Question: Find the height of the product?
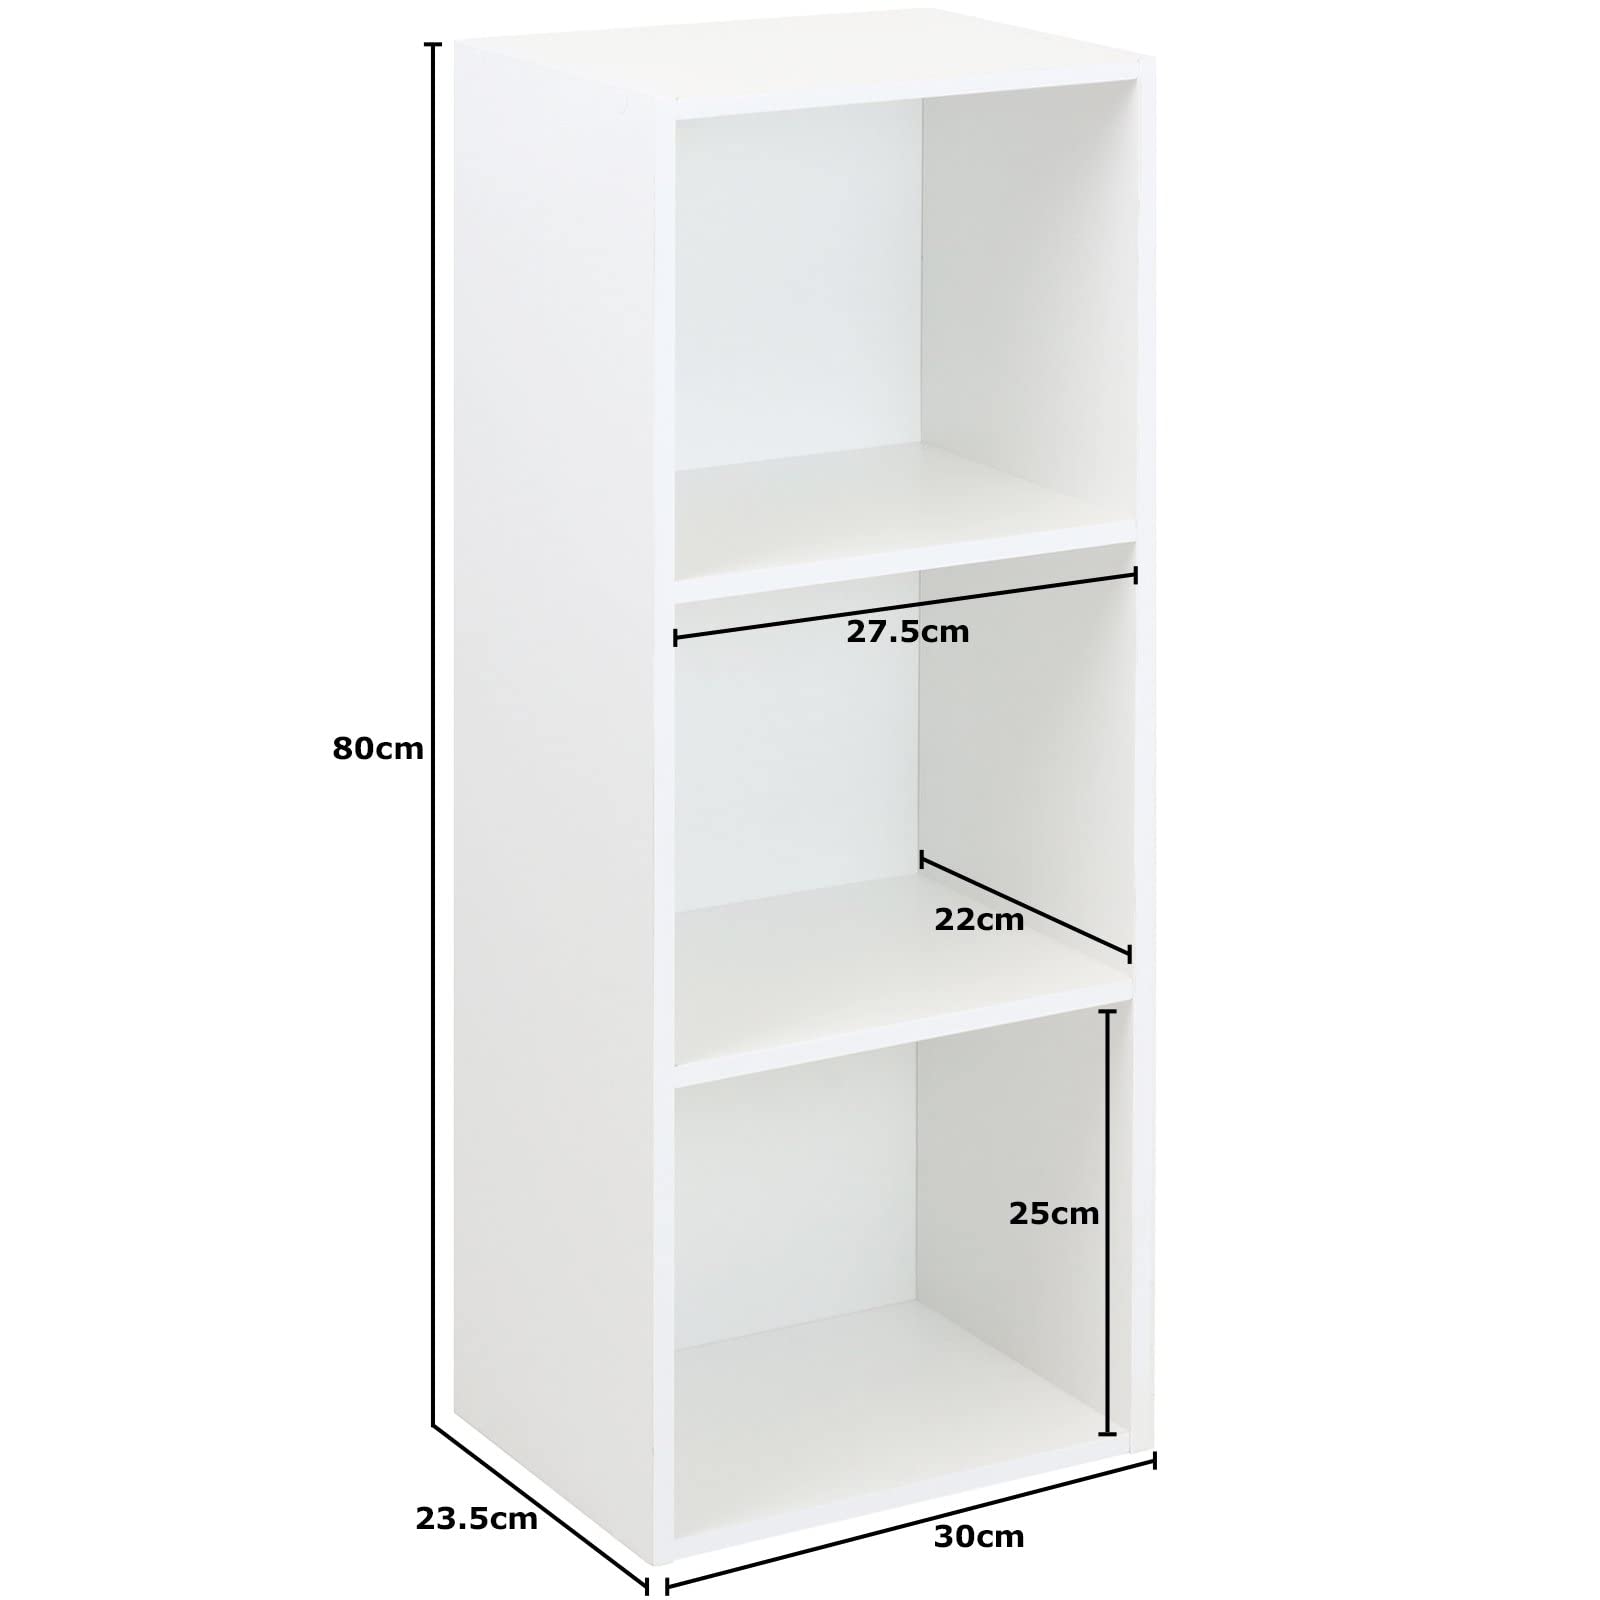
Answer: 80.0 centimetre